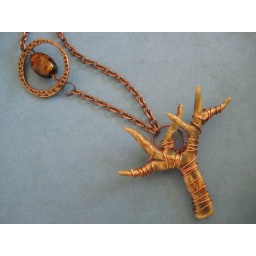
Tree under sun! Ceramic tree with a copper ring and lamp work bead sun.